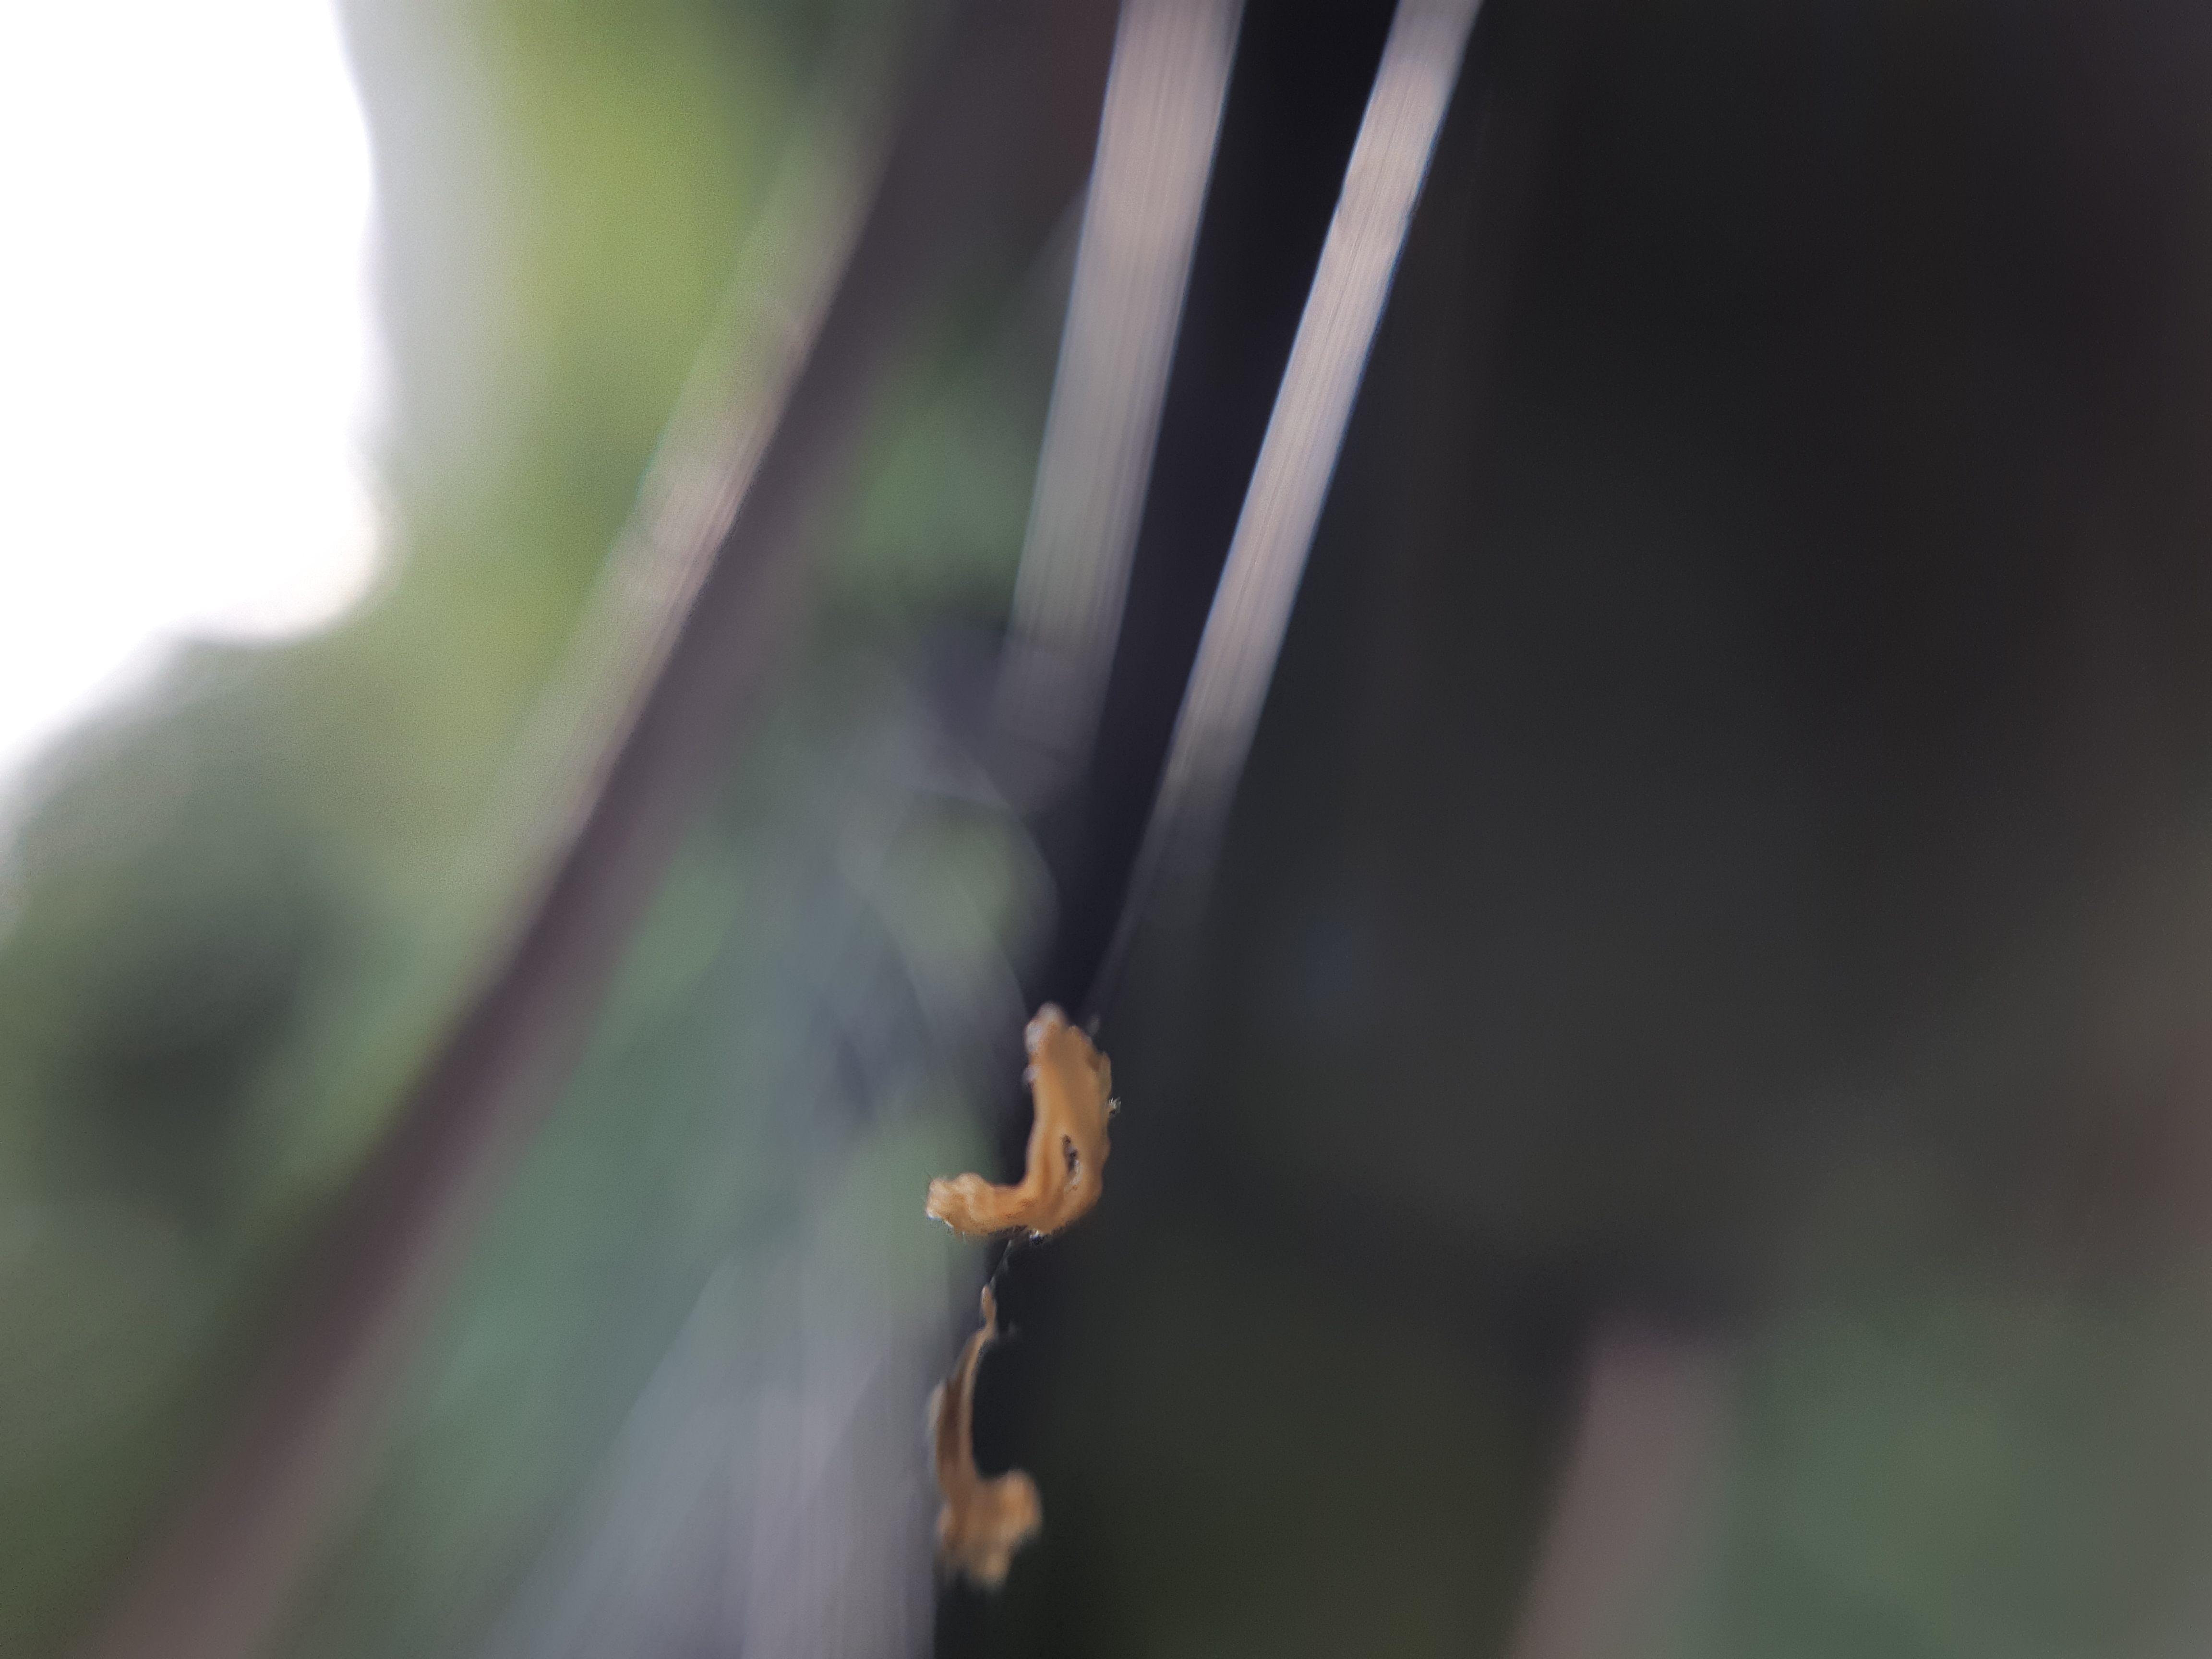
insect, closeup, macro, macro photography, leaf, close up, plant stem, twig, membrane winged insect, branch, plant, pest